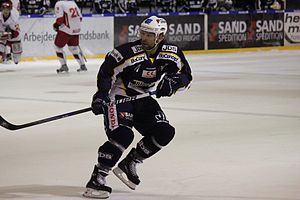
Kim Staal
Kim Staal under kamp mellem Herning Blue Fox og Rødovre Mighty Bulls - 15/3-11. Herning vandt kampen 4-0
Kim Staal under kamp mellem Herning Blue Fox og Rødovre Mighty Bulls - 15/3-11. Herning vandt kampen 4-0
Kim Romanko Staal er en professionel dansk ishockeyspiller hvis foretrukne position er forward. Kim Staal fik sin ishockeyopdragelse i Herlev Ishockey Klub, men tog som 16-årig til Malmö Redhawks i Sverige for at udvikle sit spil. Efter 2 år på ungdomshold i Malmö får Staal sin Eliteseriedebut i sæsonen 1996-97. I 1996 bliver han draftet til NHL af Montreal Canadiens i 4. runde som nr. 92 i alt. Staal vælger dog at fortsætte karrieren i Malmö hvor han bliver indtil 2006 med undtagelse af 2 sæsoner hvor han spiller for MODO Hockey. Sæsonen 2005-06 bliver tilbragt i den næstbedste række, Hockeyallsvenskan efter at Malmö Redhawks sæsonen forinden rykker ud af Eliteserien.Han har lavet 85 mål på landsholdet.